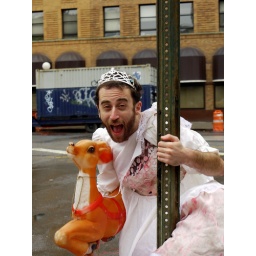
5/100 - Man in white dress